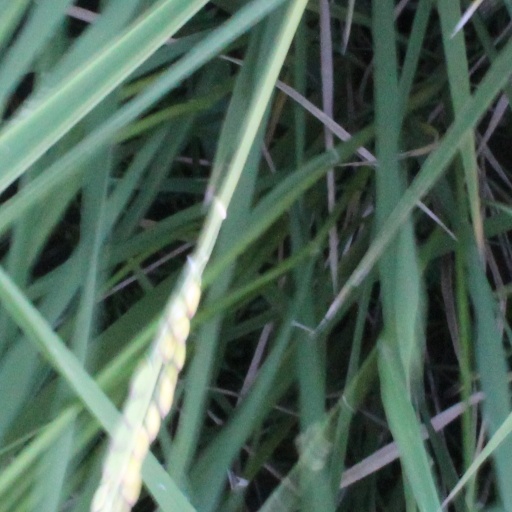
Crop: rice